Justice

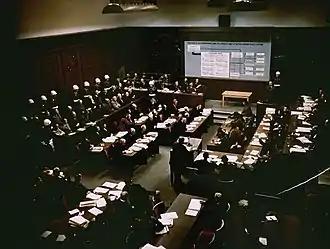
Evidence about the Nazi Ernst Kaltenbrunner's war crimes is presented at the Nuremberg trials.

In its broadest sense, justice is the idea that individuals should be treated fairly. According to the "Stanford Encyclopedia of Philosophy", the most plausible candidate for a core definition comes from the "Institutes" of Justinian, a 6th-century codification of Roman law, where justice is defined as "the constant and perpetual will to render to each his due".